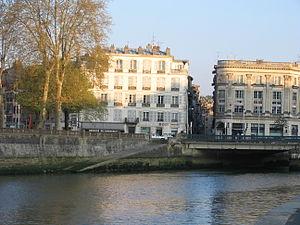
Le Petit Bayonne est un quartier de Bayonne, dans les Pyrénées-Atlantiques, situé à la confluence entre l'Adour et la Nive.